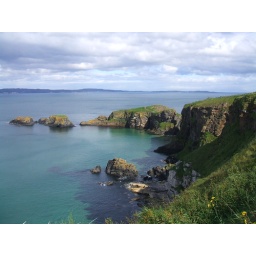
The view on the walk to the bridge was spectacular, I didn't expect to find such lovely colours in the water either